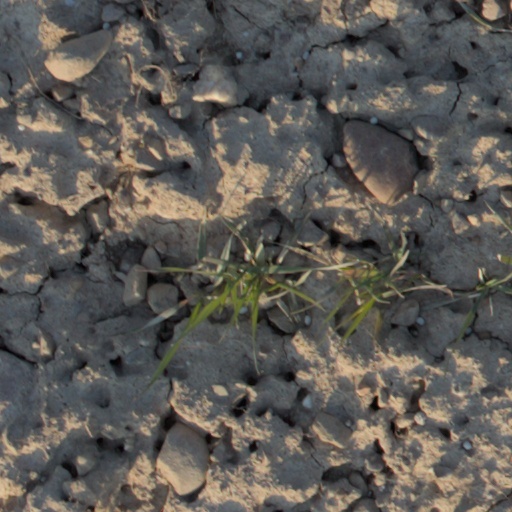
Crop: wheat